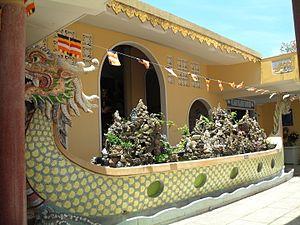
Cour intérieure de la pagode Niet Ban Tinh Xa in Vung Tau, Vietnam